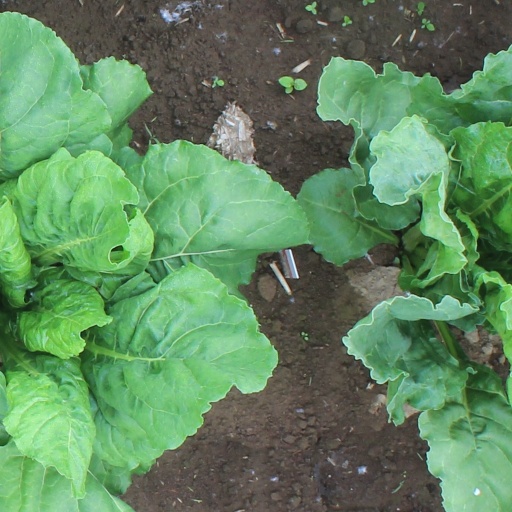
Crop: sugar beet